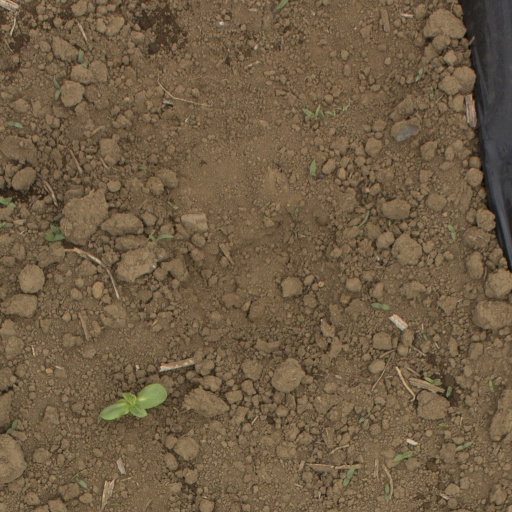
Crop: Jerusalem artichoke